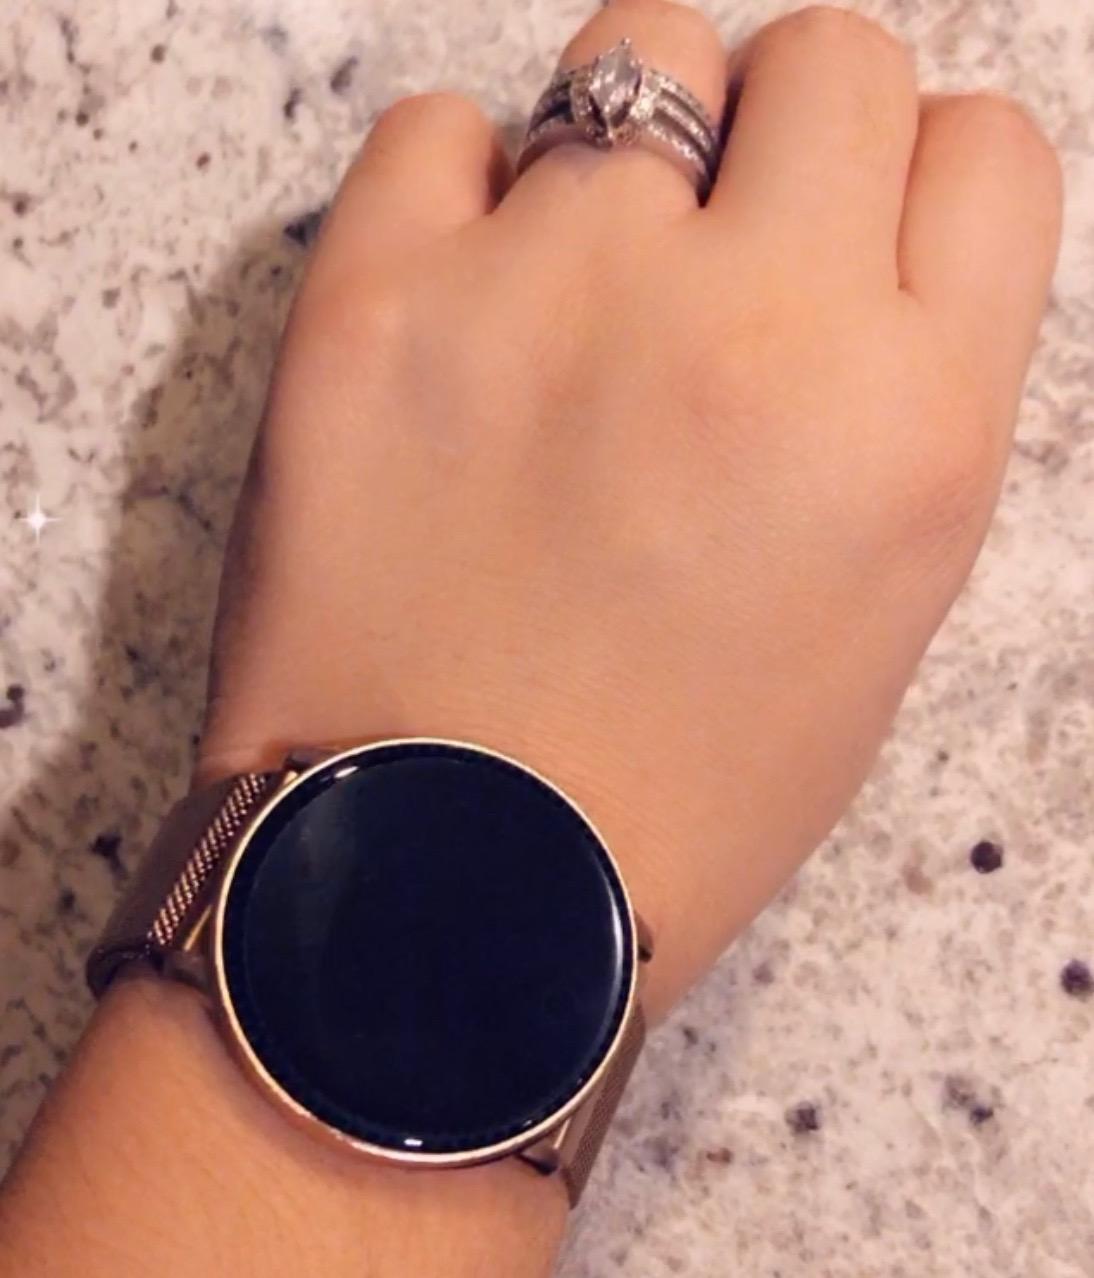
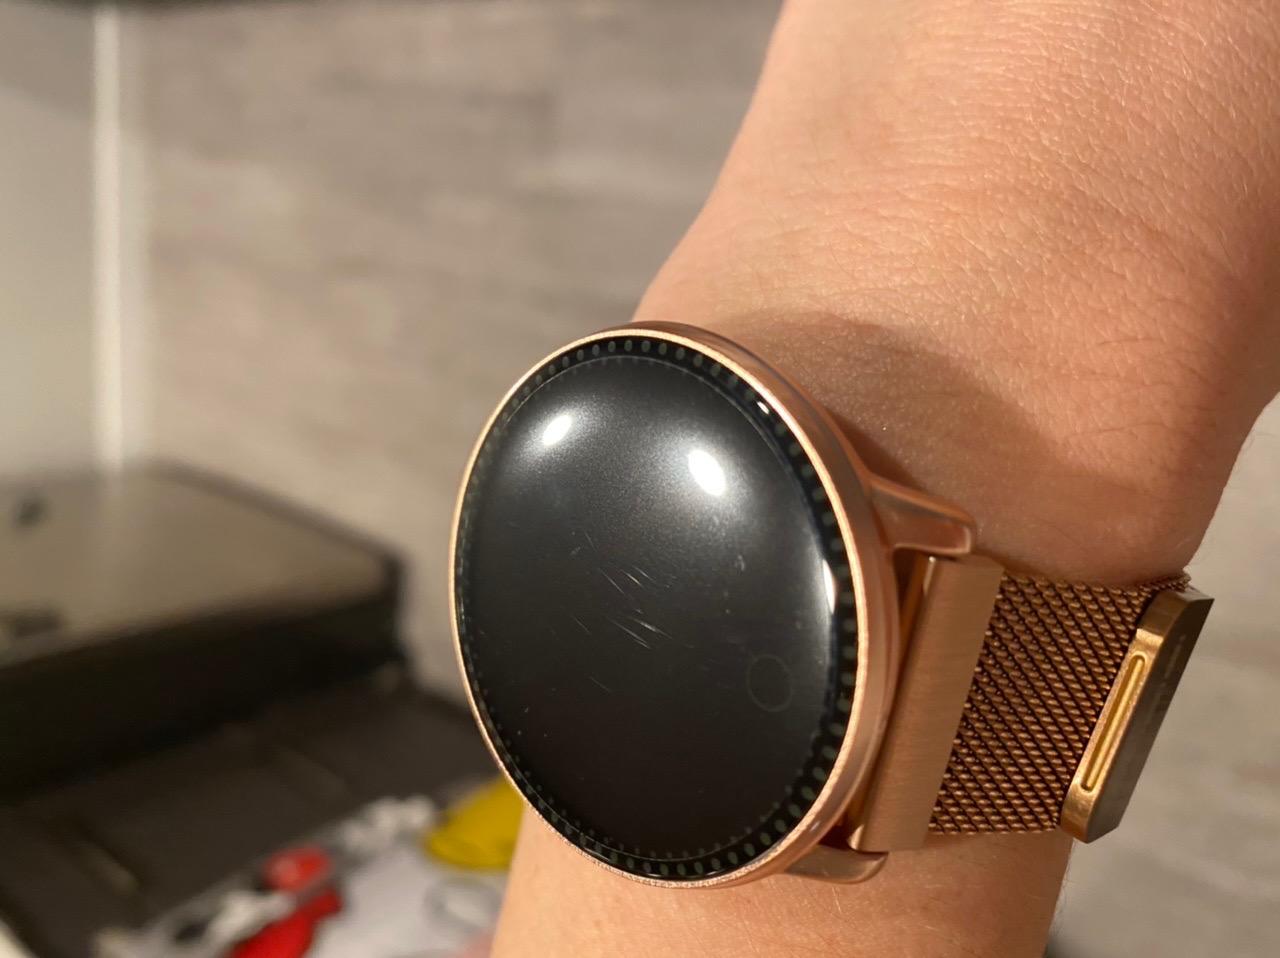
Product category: smartwatch
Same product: yes